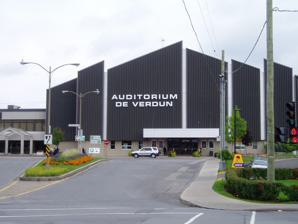
Building: Verdun Auditorium
Country: Canada
Year built: 1939
Arena in Montreal, Quebec, Canada Verdun Auditorium Auditorium de Verdun Verdun Auditorium in 2008 Address 4110, boulevard LaSalle Montreal , Quebec H4G 2A5 Coordinates 45°27′45″N 73°33′43″W / 45.462448°N 73.561878°W / 45.462448; -73.561878 Public transit De L’Église Owner City of Montreal Capacity Hockey : 3,795 seated (4,114 total) Opened November 28, 1939 Tenants Montreal Alliance ( CEBL ) 2022–present Montréal Victoire ( PWHL ) 2024 Montreal Force ( PHF ) 2022–2023 Montreal Junior Hockey Club ( QMJHL ) 2008–2011 Verdun Dragons ( LNAH ) 2001–2006 Montreal Dragons ( NBL ) 1993 Verdun Collège Français (QMJHL) 1991–1994 Verdun Juniors (QMJHL) 1982–1984 Verdun Éperviers (QMJHL) 1977–1981 Verdun Maple Leafs (QMJHL) 1920s–1972 The Verdun Auditorium ( French : Auditorium de Verdun ) is an arena located in the borough of Verdun , in Montreal , Quebec , Canada. The building opened on November 28, 1939 and holds 4,114 seats. It is the largest arena in the west end of Montreal, the complex is also home to Arena Denis Savard, a small minor-hockey rink, attached to its side. The Auditorium has hosted various Quebec Major Junior Hockey League (QMJHL) teams, including the Verdun Juniors , Verdun Éperviers , and Verdun Collège Français . In 1993, it hosted the Montreal Dragons for their lone season in the short-lived National Basketball League . Since 2022, it has been the home to the Montreal Alliance of the Canadian Elite Basketball League (CEBL). The Auditorium was slated to become the home arena of Les Canadiennes de Montréal in 2019; however, the CWHL folded in May of that year. In November 2023, it was announced that Verdun Auditorium would become the new home of Montréal Victoire of the Professional Women's Hockey League (PWHL) starting in 2024. On January 25, 2008, the QMJHL approved the sale of the St. John's Fog Devils to Montreal businessman Farrel Miller, who relocated the team to Montreal, where it was known as the Montreal Junior Hockey Club . In Summer 2011, the team moved to Boisbriand to become the Blainville-Boisbriand Armada . The auditorium also hosted a concert by Nirvana on November 2, 1993. This was the band's last show in Montreal before frontman Kurt Cobain died five months later. The Verdun Auditorium has hosted professional wrestling events, including shows promoted by Johnny Rougeau 's All Star Wrestling, the Vachon Brothers' Grand Prix Wrestling and Lutte Internationale , and was the location of the first World Wrestling Federation event to be held in Montreal, though that event drew poorly against the better-established Lutte Internationale. Major upgrades of the arena were undertaken in 2018 with plans for completion in 2020. These $42 million renovations made upgrades to the safety of the facility, as well as a restoration of the brick façade. In May 2022, the arena hosted the first home game of the CEBL's Montreal Alliance . The Alliance won 80-70 over the Scarborough Shooting Stars in front of a near-sell out crowd. On July 20, 2024, TNA Wrestling held their 2024 edition of their annual Slammiversary pay-per-view at the Verdun Auditorium followed by tapings for their Impact! and Xplosion weekly shows the following day. History Construction of Verdun Auditorium 1939 In 1938 Verdun Auditorium opened its doors to the public. It wasn’t until 1946 that hockey was hosted at the Auditorium. Today it remains one of the oldest arenas in Montreal. Events Concerts 12 June 1982: Rainbow 26 June 1982: Iron Maiden 26 October 1982: Judas Priest 9 June 1984: Mötley Crüe 18 October 1986: A-ha 3 December 1986: Metallica 14 November 1988: Slayer , Motörhead and Overkill 18 January 1992: Ozzy Osbourne 15 November 1992: Megadeth and Suicidal Tendencies 19 August 1993: Pearl Jam 2 November 1993: Nirvana 15 March 1994: Sepultura 30 November 1994: Die Toten Hosen 4 March 1995: Pantera 11 October 1995: Ozzy Osbourne 28 November 1995: White Zombie and the Ramones 9 February 1996: Iron Maiden 26 April 1996: Bob Dylan 7 August 1996: Rage Against the Machine 17 September 1996: Backstreet Boys 17 October 2000: Bad Religion 23 April 2003: Good Charlotte , Less Than Jake , New Found Glory 6 July 2003: Foo Fighters 25 November 2003: Deftones 22 June 2004: The Darkness 10 July 2023: Foo Fighters Sports 31 October 1978: Fernand Marcotte faces Eddie Melo in the first of three fights between them. 7 May 1993: First home game for Montreal Dragons of the National Basketball League , a 117–110 Loss to the Halifax Windjammers 29 May 2022: First home game for Montreal Alliance of the Canadian Elite Basketball League , a 80–70 Win in front of 3,500 fans. 13 January 2024 PWHL Montreal Home debut in the Professional Women's Hockey League , a 3–2 OT loss to PWHL Boston playing in front of a sold out crowd of 3,245 fans References